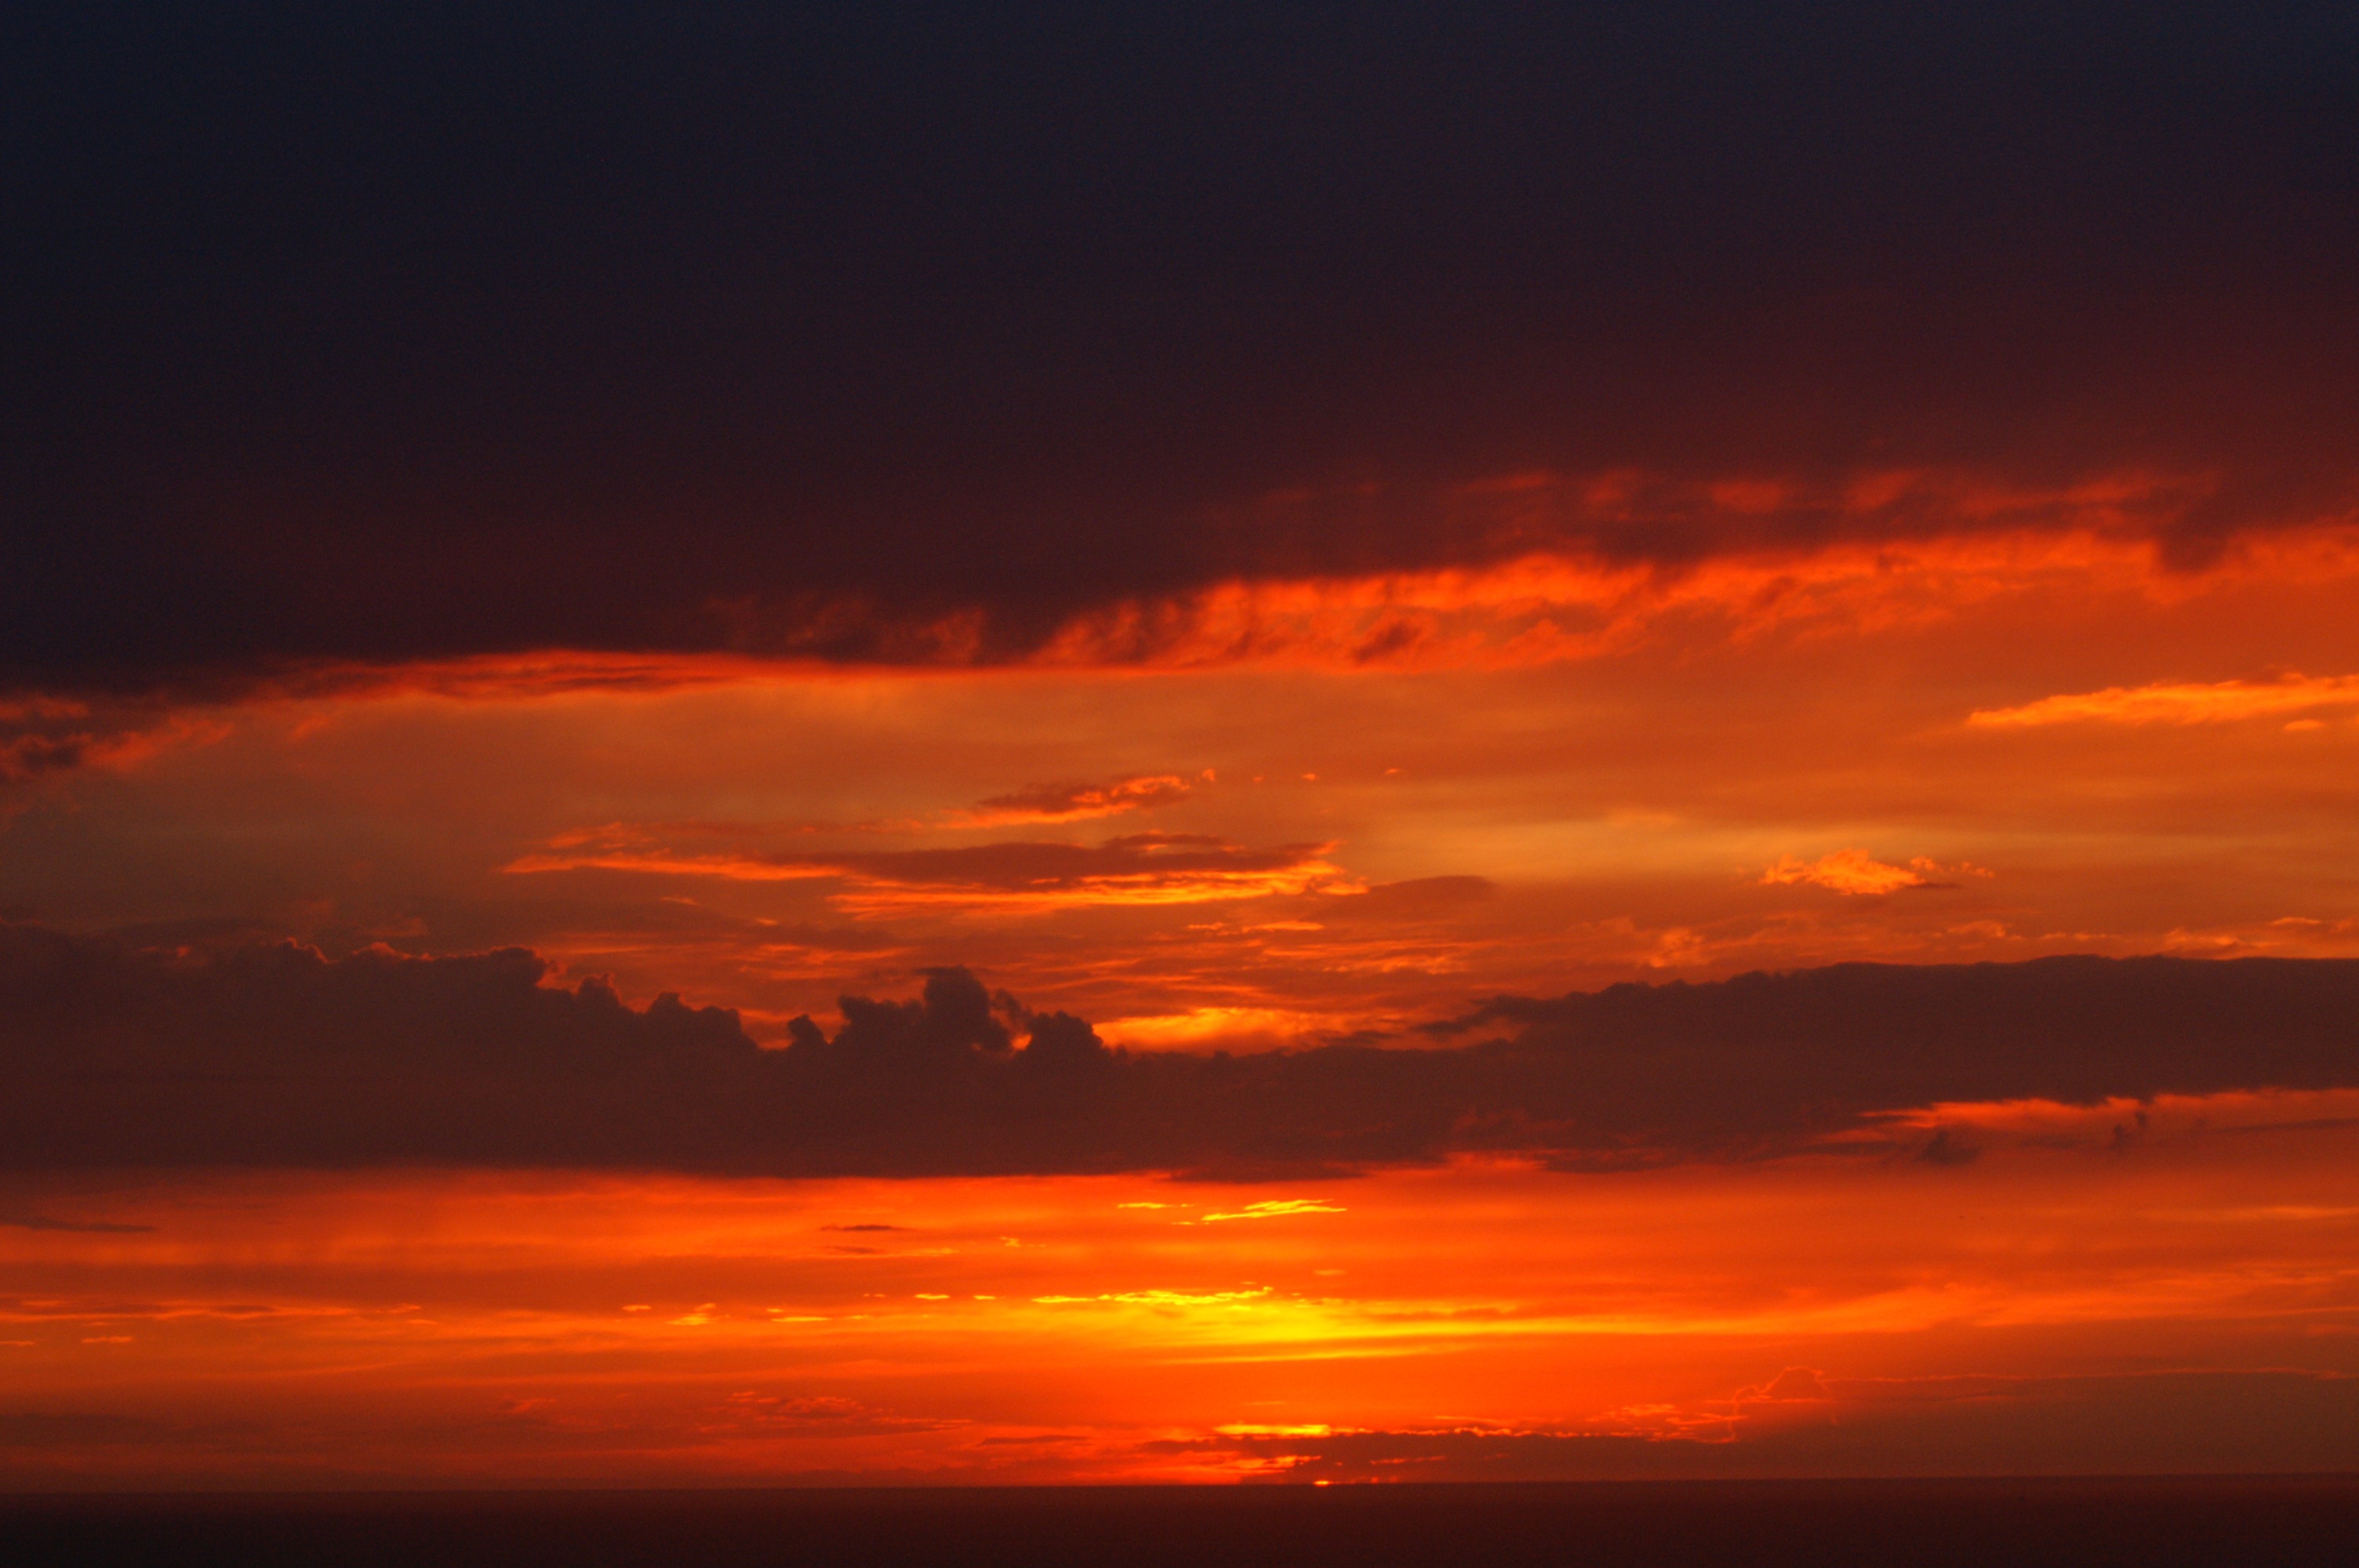
landscape, sea, nature, ocean, horizon, cloud, sky, sunrise, sunset, sunlight, morning, dawn, atmosphere, dusk, france, evening, twilight, seascape, holiday, romantic, red orange sky, clouds, abendstimmung, afterglow, mediterranean sea, c te d azur, light rays, remanence, red sky at morning